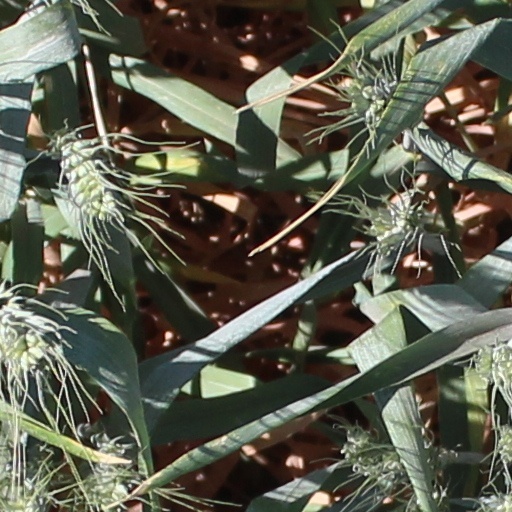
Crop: wheat